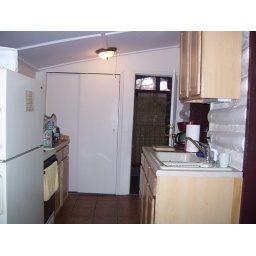
view from the table in the kitchen towards the side pourch